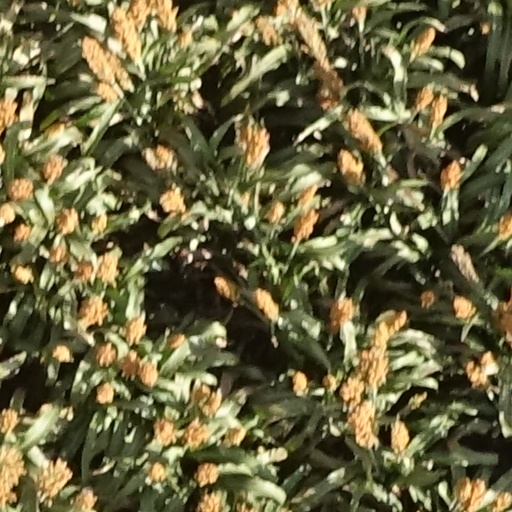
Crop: sorghum